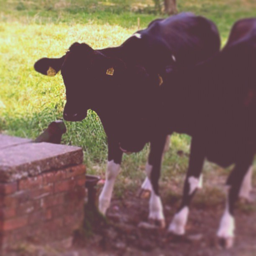
Two cows standing next to each other on a grass field.
Two calves stand in the mud near a brick wall.
A couple of cows standing near a brick structure and grass.
a close up of two cows near a brick structure
two black cows with white feet standing by a brick wall in a field